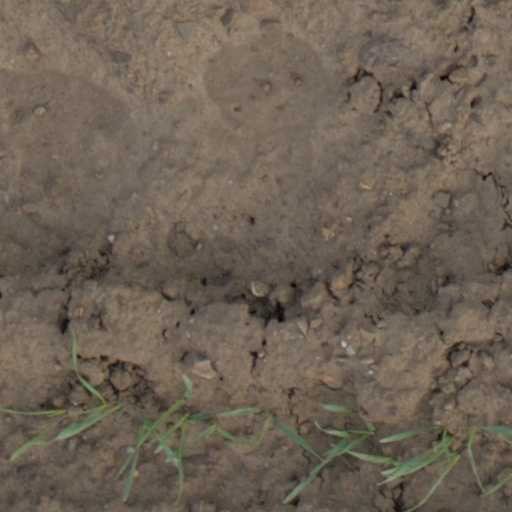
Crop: wheat